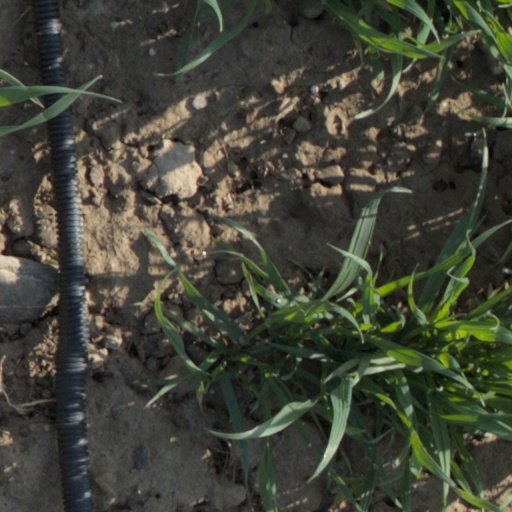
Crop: wheat